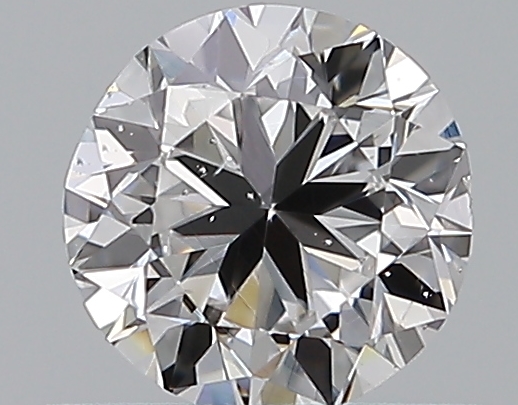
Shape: round
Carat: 0.5
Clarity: SI1
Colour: D
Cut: GD
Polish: EX
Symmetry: GD
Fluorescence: N
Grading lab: GIA
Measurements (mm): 4.91 x 4.98 x 3.06